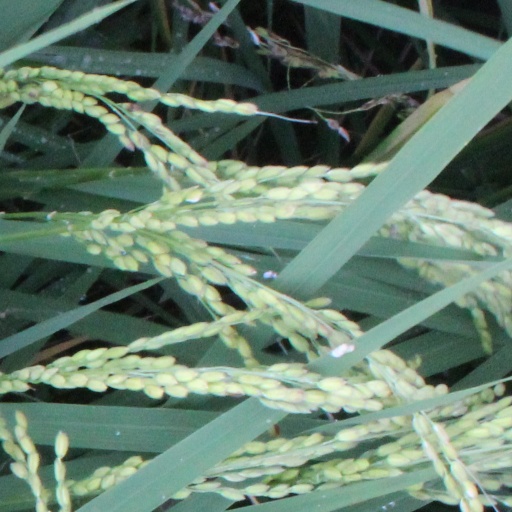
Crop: rice